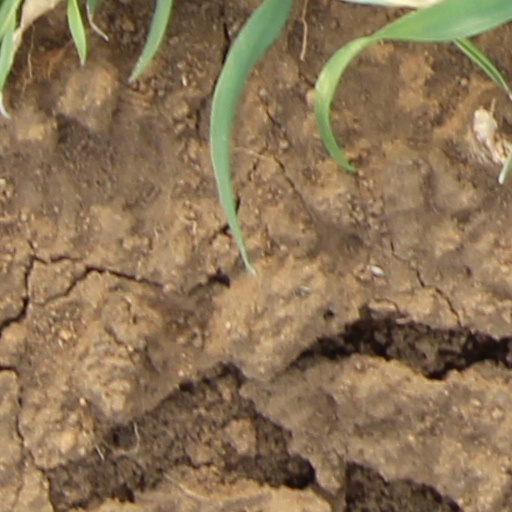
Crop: wheat